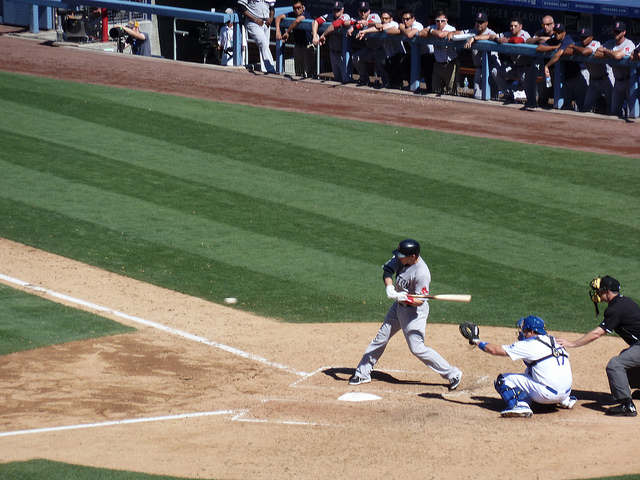
khán giả đang theo dõi một trận thi đấu bóng chày nam